Afghan Hound

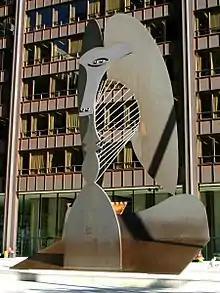
The Chicago Picasso, 1967, by Pablo Picasso, represents the head of an Afghan Hound

Pablo Picasso said that his 1967 statue located in Chicago's Daley Plaza represented the head of an Afghan Hound named Kabul.